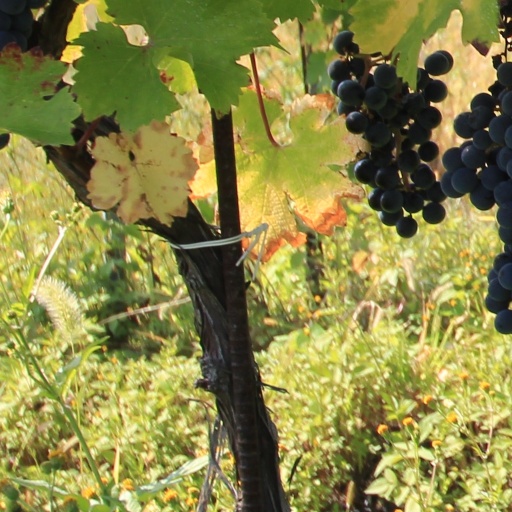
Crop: grape